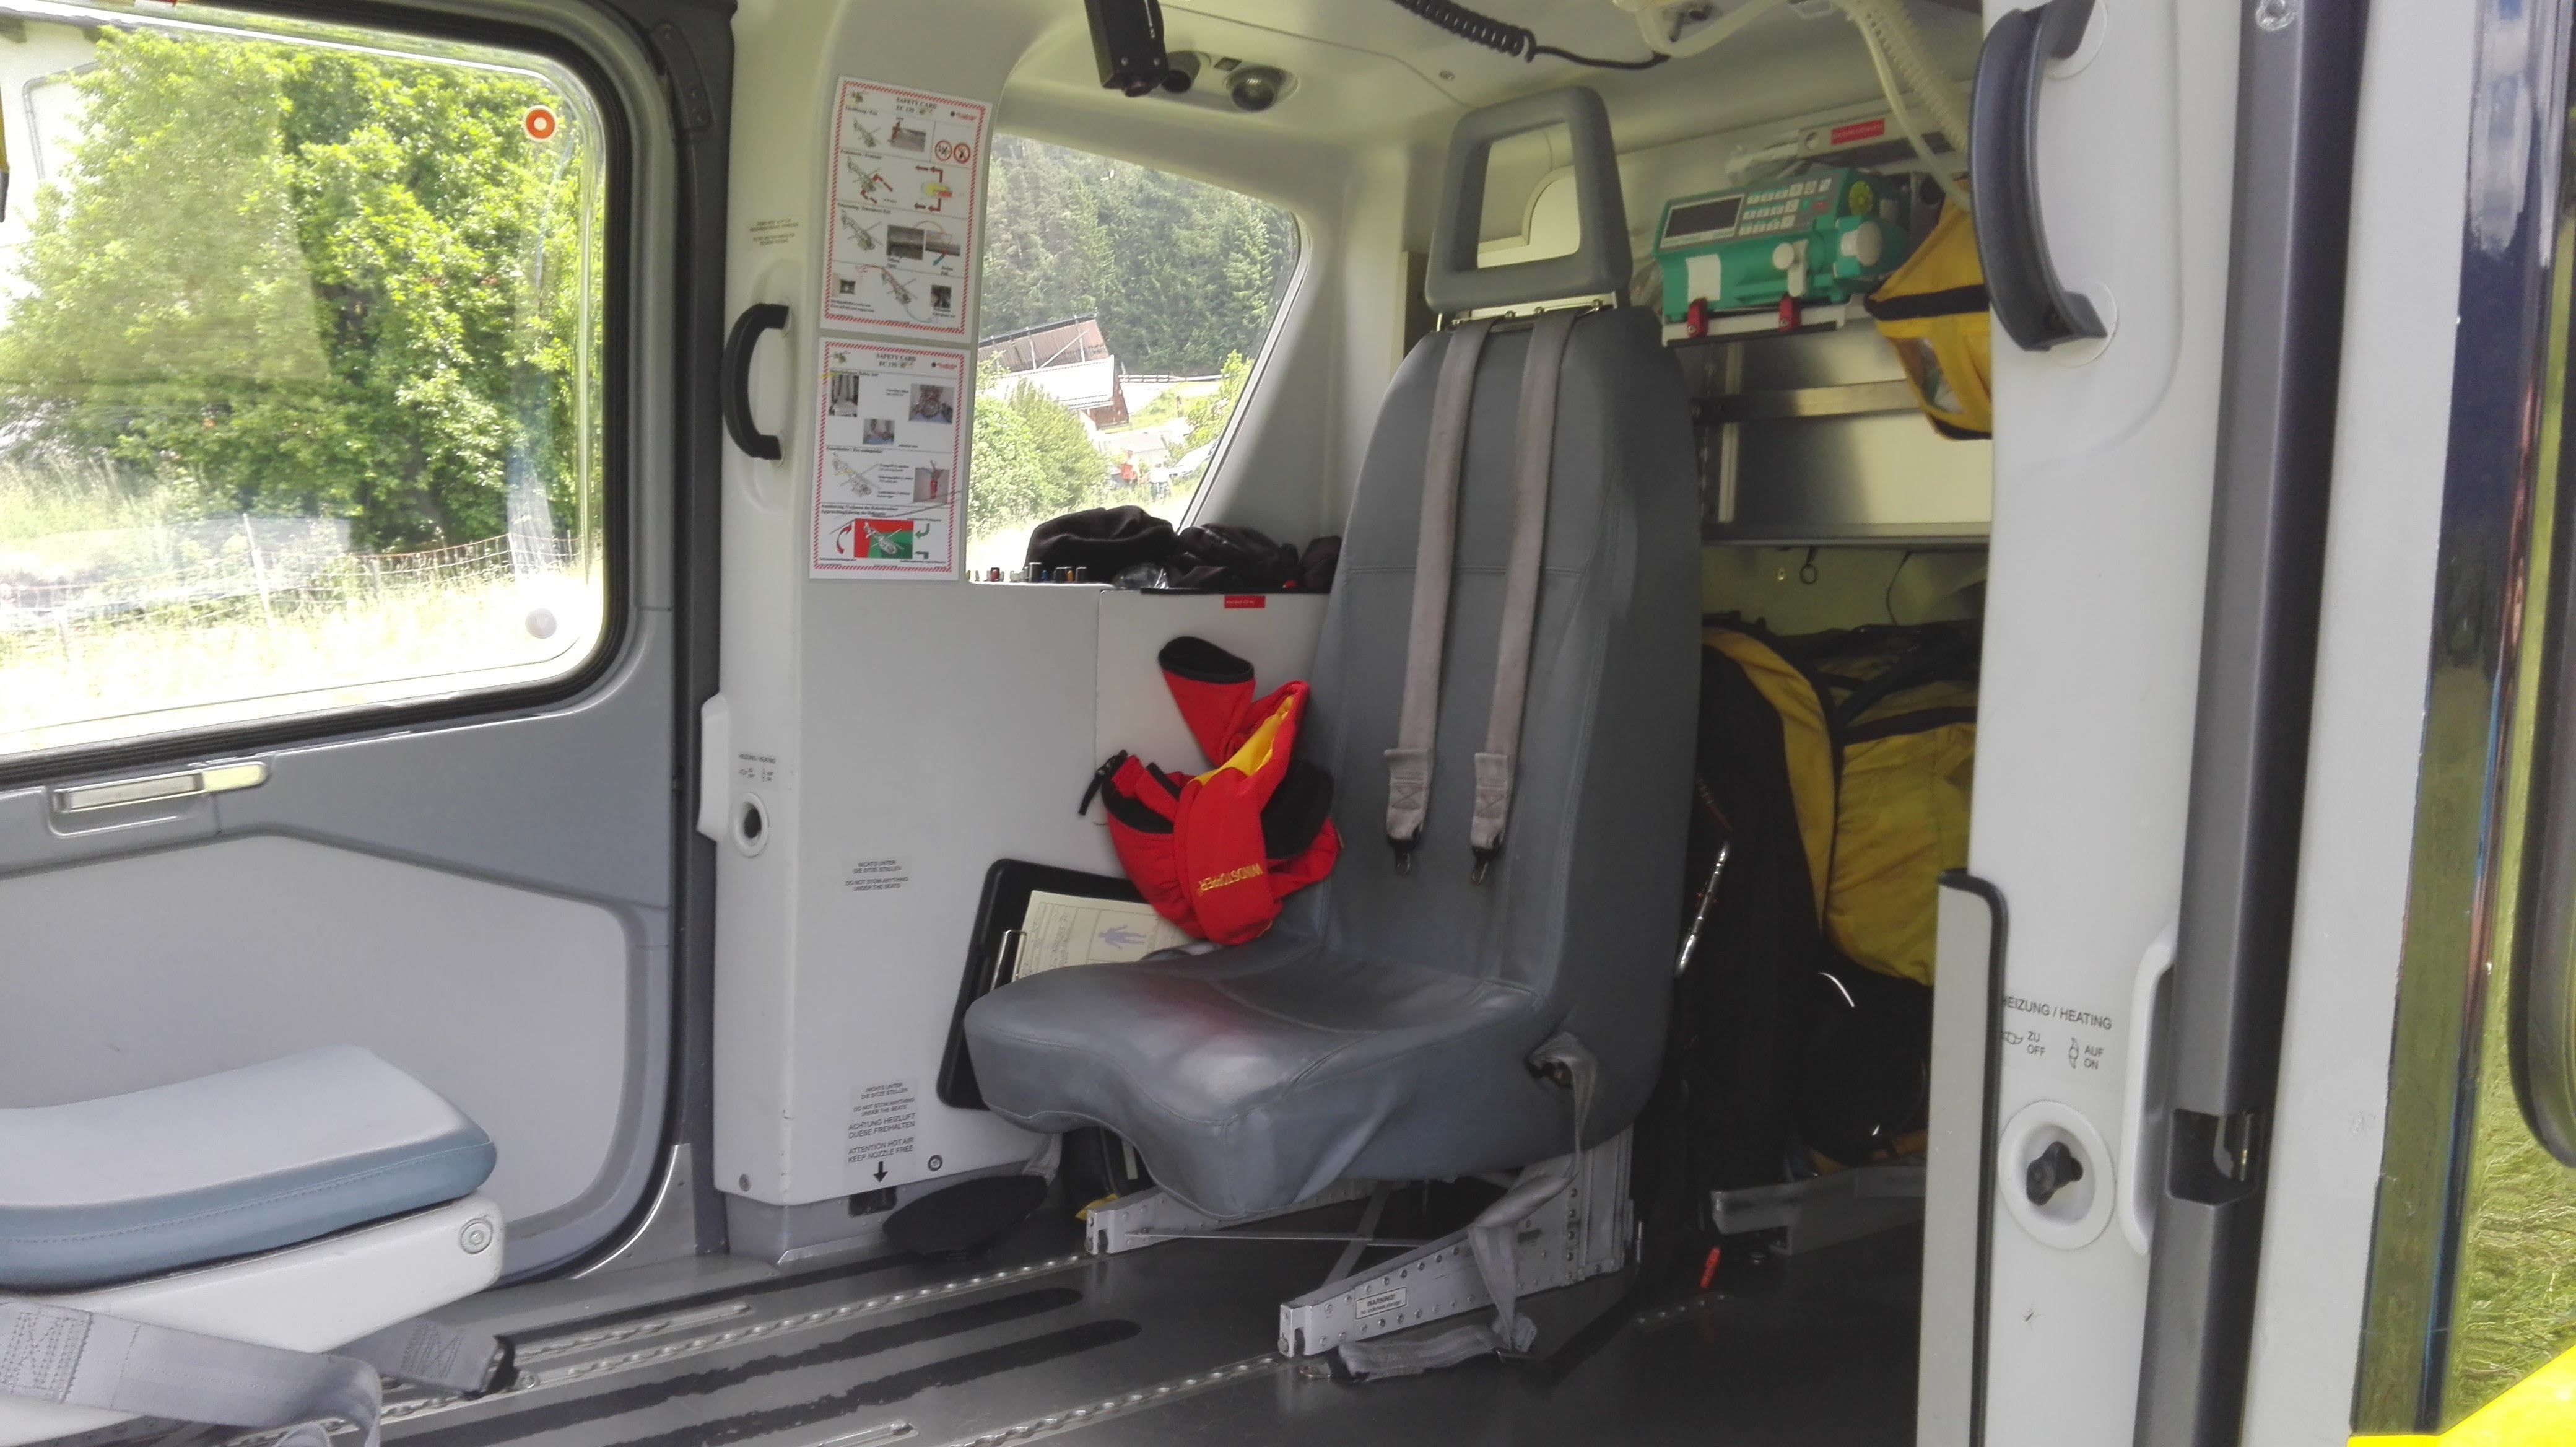
car, van, vehicle, helicopter, rotor, minivan, minibus, commercial vehicle, rescue helicopter, off road vehicle, air rescue, sport utility vehicle, ambulance helicopter, land vehicle, mountain rescue, automobile make, light commercial vehicle, christophorus